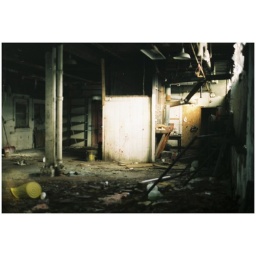
Interior shot of building #52. I took it througha broken window in one of the doors.